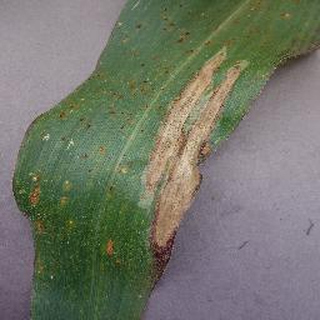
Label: corn_northern_leaf_blight